Kintla Lake Ranger Station

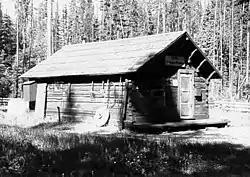

The Kintla Lake Ranger Station in Glacier National Park is a rustic log structure that was built by the Butte Oil Company in 1900 at Kintla Lake. It was taken over by the National Park Service and used as a ranger station. It is significant as a remnant of early oil exploration activities in the Glacier area. A boathouse was built by the National Park Service in 1935 to the same design as the boathouses at Upper Lake McDonald and Saint Mary ranger stations. A fire cache cabin, identical to those at Logging Creek, Polebridge and Lake McDonald ranger stations was built in 1934.